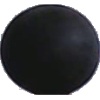
Label: blue_grape